Alberto Lattuada

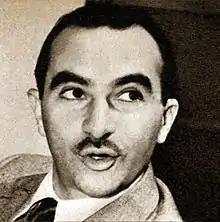
Lattuada in 1951

Lattuada was born in Vaprio d'Adda, the son of composer Felice Lattuada. He was initially interested in literature, becoming, while still a student, a member of the editorial staff of the antifascist fortnightly "Camminare..." (1932) and part of the artists' group "Corrente di Vita" (1938).